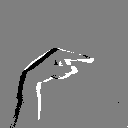
ASL letter: g